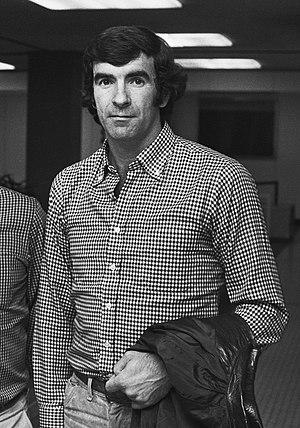
Arrivée de l'Athletic Bilbao à l'aéroport d'Amsterdam-Schiphol. Le gardien de but Iribar. Photographie par Bert Verhoeff / Anefo.